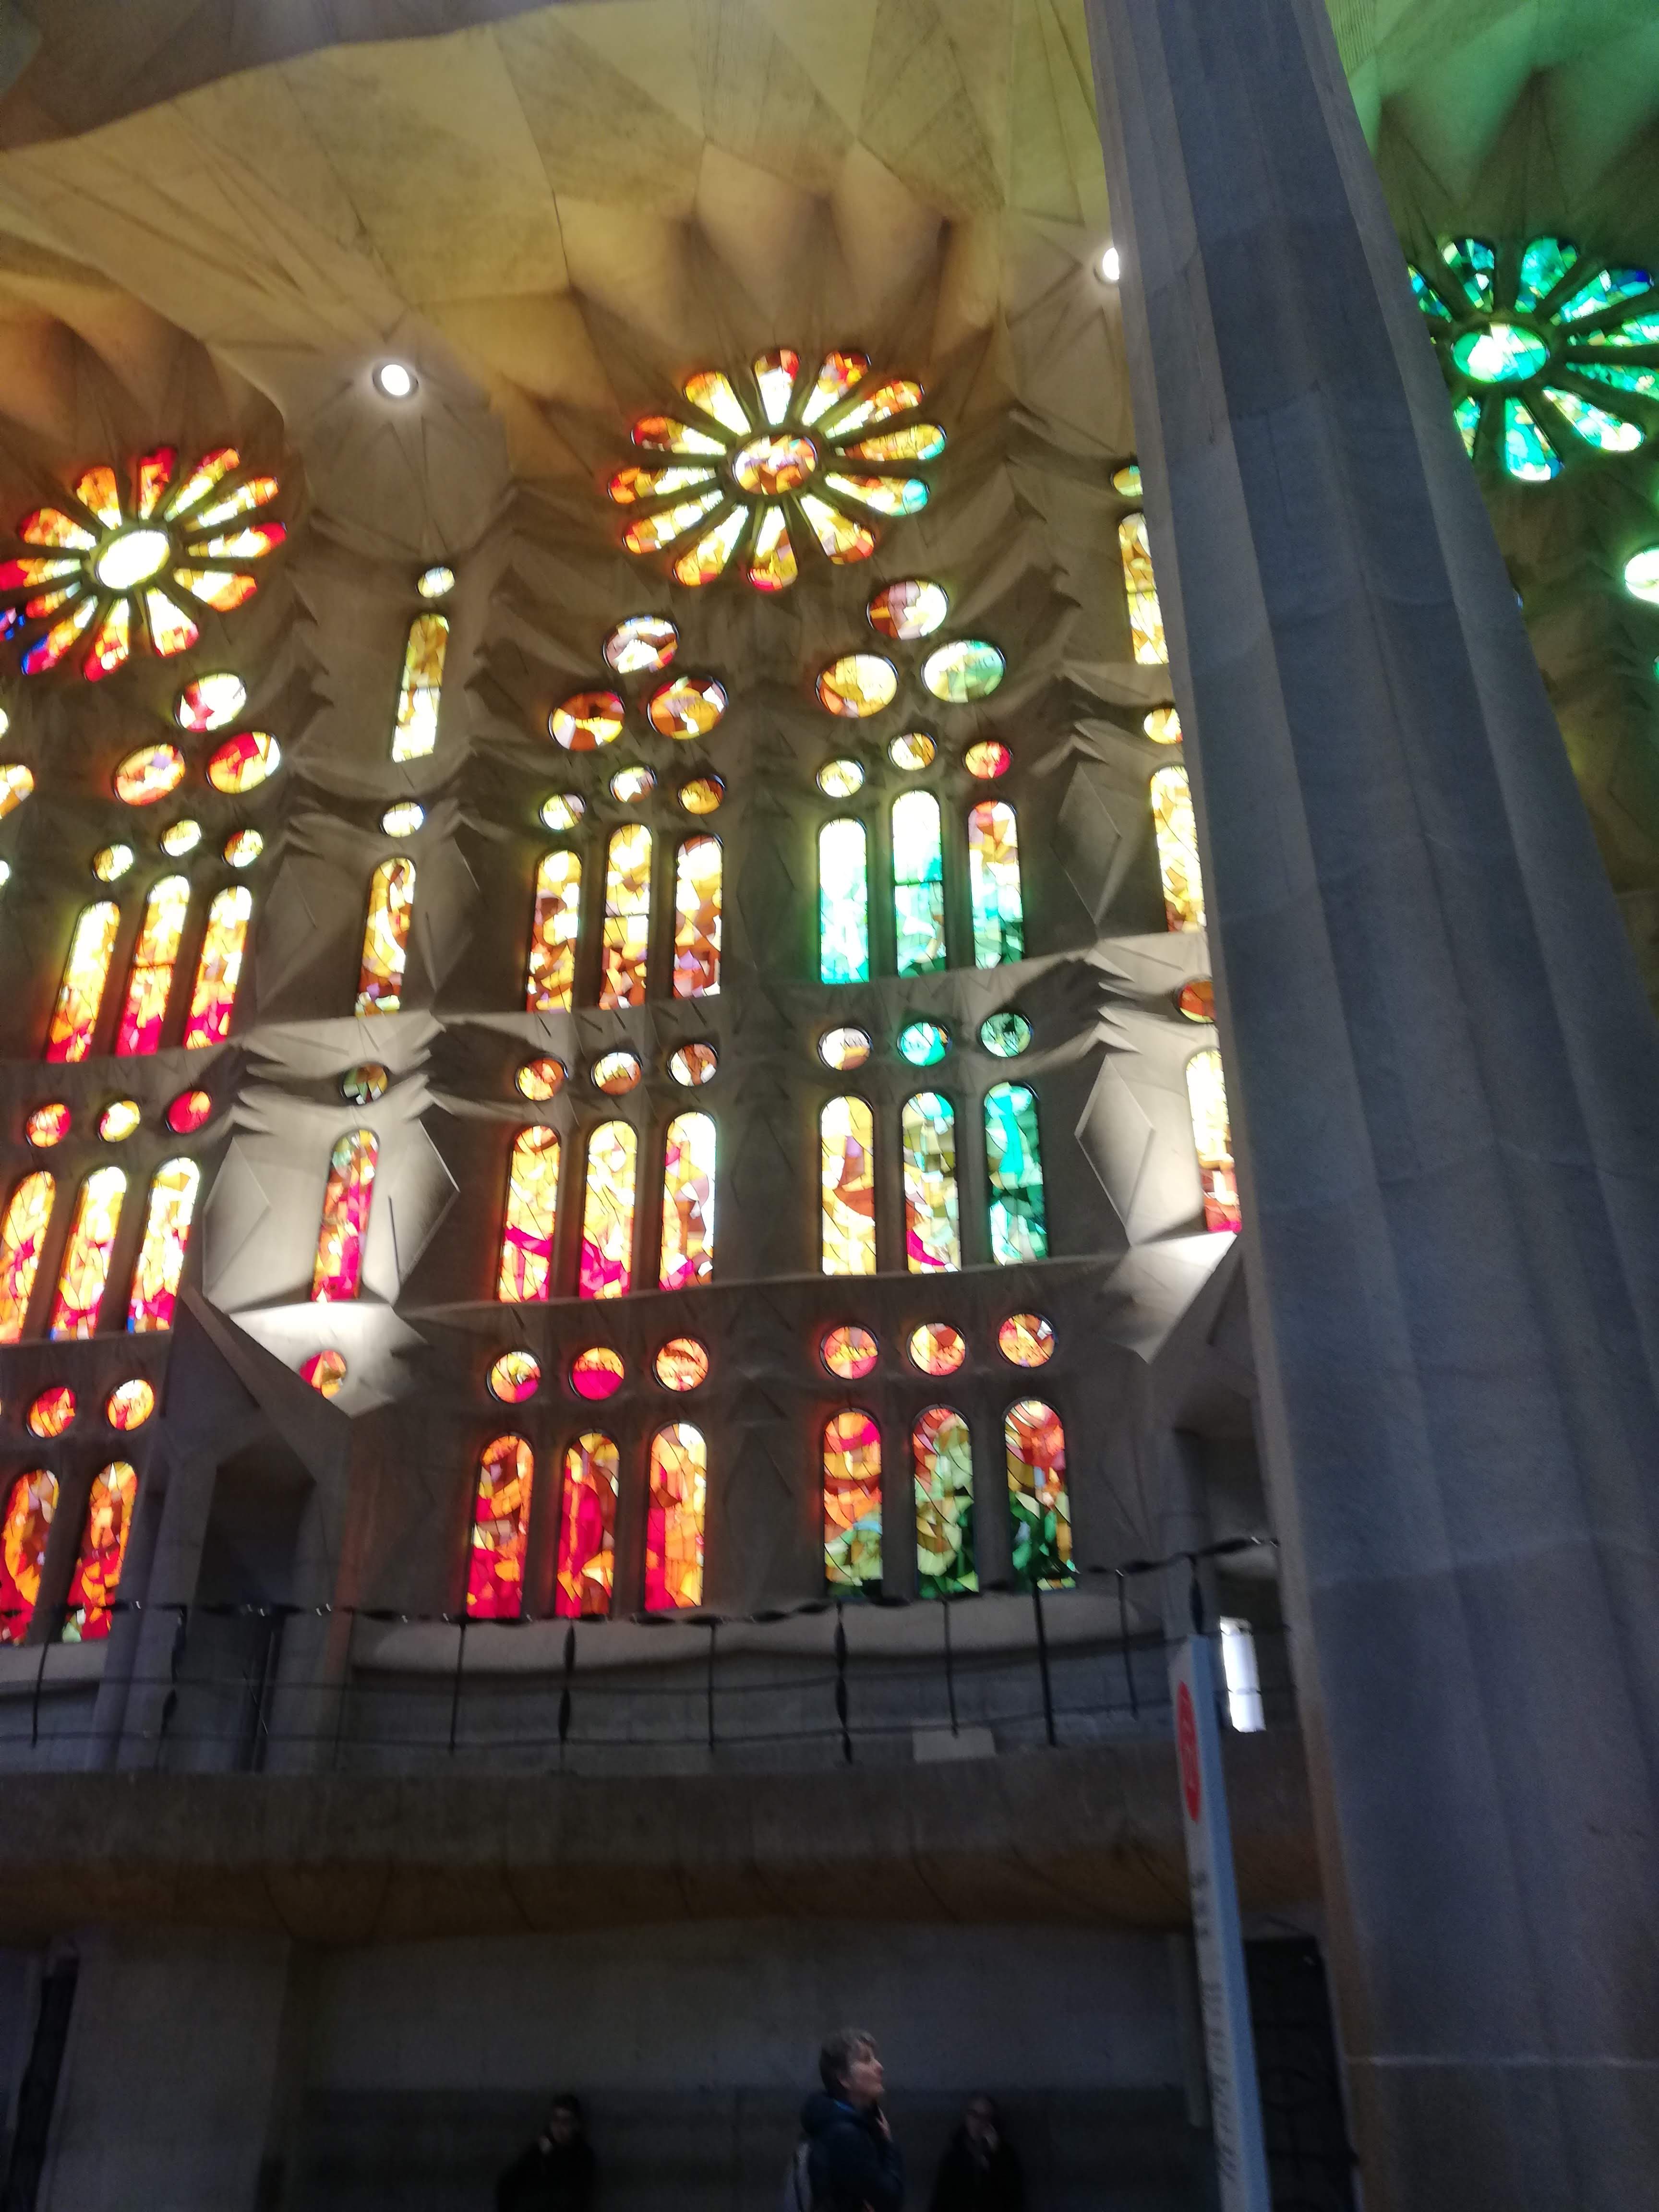
barcelona, stained glass, glass, landmark, architecture, window, light, lighting, place of worship, building, chapel, gothic architecture, cathedral, byzantine architecture, interior design, daylighting, shrine, church, arcade, basilica